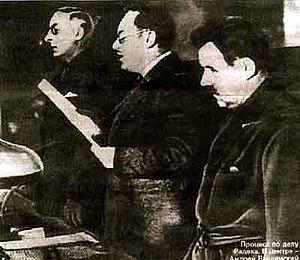
Les procès de Moscou sont une série de procès organisés par Joseph Staline entre août 1936 et mars 1938 dans le cadre des Grandes Purges, pour éliminer ses anciens rivaux politiques en Union soviétique, ainsi que diverses personnalités tombées en disgrâce. Plusieurs vétérans bolcheviks de premier plan, acteurs de la révolution d'Octobre, sont condamnés lors de ces procès truqués. La peine capitale est le verdict habituel. L'exécution a généralement lieu dans les heures qui suivent la sentence.
Une parodie de procès, appelée aussi parodie de justice ou farce judiciaire ou simulacre de procès ou procès pour l'exemple, est une expression péjorative pour désigner un procès dont le verdict est déterminé à l’avance. Cette expression est utilisée le plus souvent par des personnes qui clament l'innocence de prévenus condamnés au cours d'un procès qu'elles jugent inique ou de procès politiques instrumentalisés qui ont pour seul but propagandiste ou pour raison d’État, sous couvert d'un semblant de légitimité judiciaire, de dissuader les opposants ou les dissidents à cet État de contester les décisions des détenteurs du pouvoir. Ce type de procès prend généralement la forme de procès-spectacle médiatisé mais peut parfois se dérouler à huis clos ou être tenu secret.
L’URSS sous Staline est un État souvent présenté comme l'un des principaux exemples de régime totalitaire, modelé par un dirigeant qui disposait de la totalité des pouvoirs. Entre 1927 et 1929, Joseph Staline, secrétaire général du Parti communiste pan-soviétique des bolcheviks, achève de devenir le maître absolu du pays. Cela marque le début d’une transformation brutale et radicale de la société soviétique. En quelques années, le visage de l’URSS est profondément changé par la collectivisation intégrale des terres agricoles et par l’industrialisation « à toute vapeur » agencée par les très ambitieux plans quinquennaux, tandis que Staline devient l'objet d'un culte de la personnalité omniprésent.
Andreï Ianouarievitch Vychinski est un juriste et diplomate soviétique, né le 28 novembre 1883 à Odessa et mort le 22 novembre 1954 à New York. Il est connu pour avoir été le procureur général des procès de Moscou organisés par Joseph Staline.